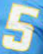
Number: 5